Reginald Wingate

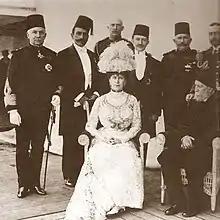
Wingate (far left) with British, Egyptian and Turkish royalty in 1911

In 1917, Wingate succeeded Sir Henry McMahon as High Commissioner in Egypt, a post he held until 1919. He was not a successful administrator in the very different political climate in that country, and was made a scapegoat for the riots incited by Saad Zaghlul and his party that spread across Egypt. Angry at his treatment, Wingate refused to actually resign, even after he was officially replaced by Lord Allenby, and threatened to embarrass the British Government. He was refused a peerage or another appointment, although he was created a baronet in the 1920 King's Birthday Honours, gazetted as a Baronet, of Dunbar, in the County of Haddington, and of Port Sudan. He never held another public or military office, retiring from the Army on 1 February 1922, but became a director of a number of companies. He continued to hold honorary positions in the army: as Colonel Commandant, Royal Artillery and Honorary Colonel of the 7th Battalion Manchester Regiment (appointed 1914), of the 57th (Lowland) Medium Brigade, Royal Artillery (appointed in 1922), and of the 65th Anti-Aircraft Regiment Royal Artillery (6th/7th Battalion Manchester Regiment) (appointed in 1941, which he retained until 27 September 1949.)